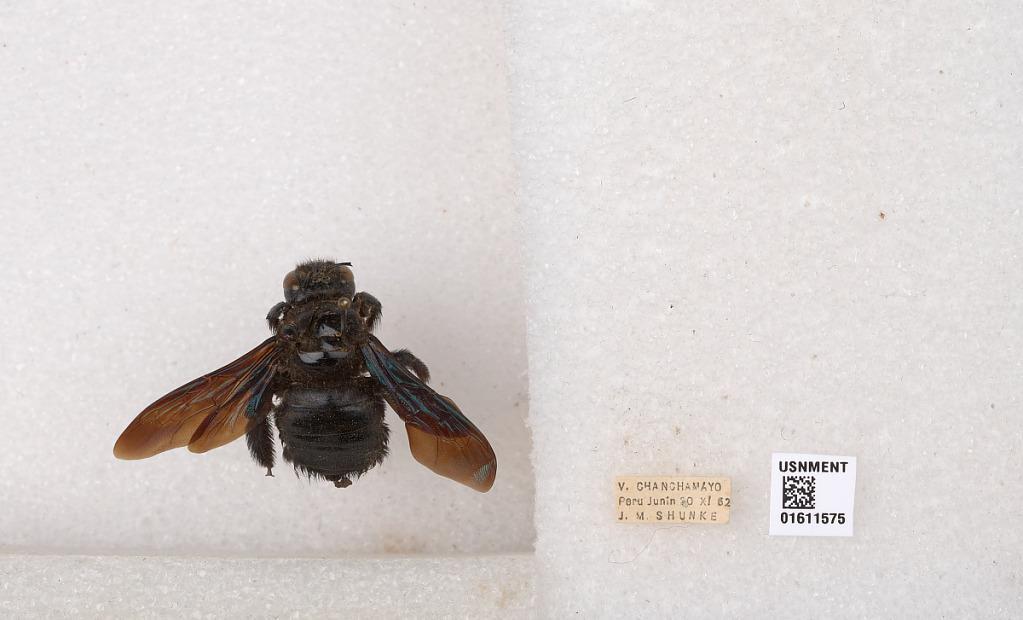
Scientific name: Xylocopa
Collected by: B. Shalmon
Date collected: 1962-11-30
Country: Peru
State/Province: Junin
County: Chanchamayo
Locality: V. Chanchamayo